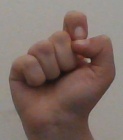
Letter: fa